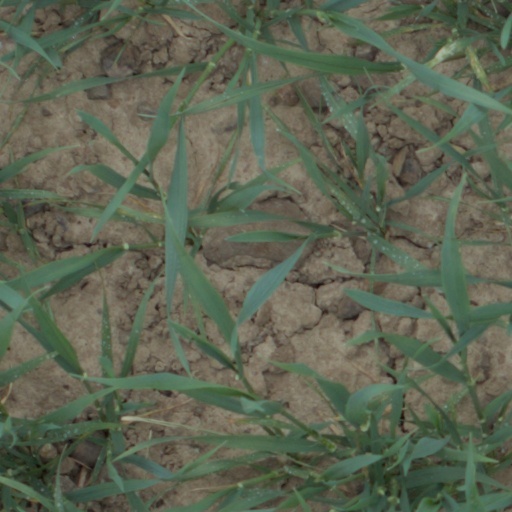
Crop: wheat